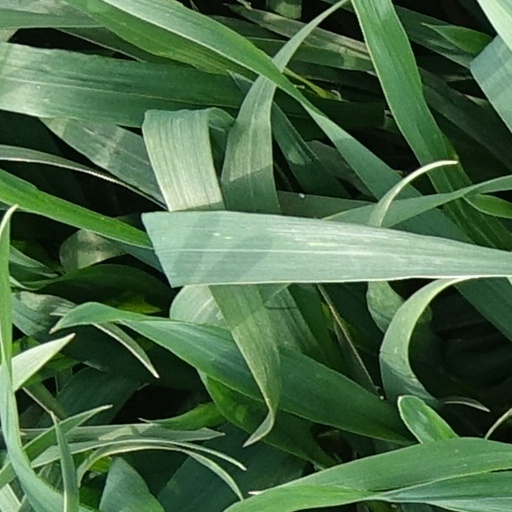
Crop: wheat